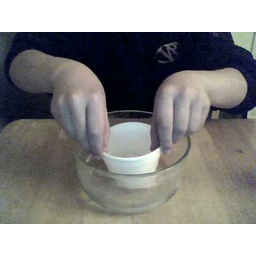
Label: paper